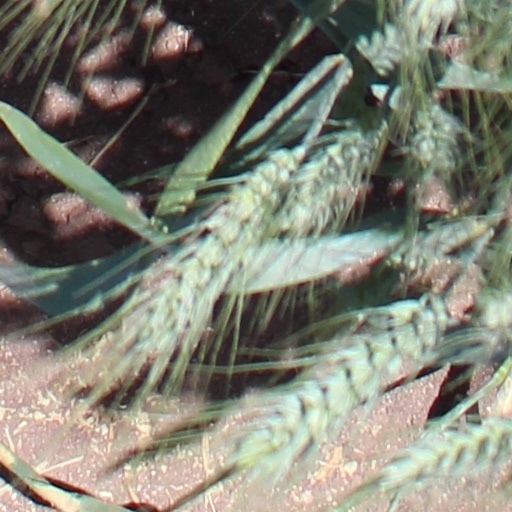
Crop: wheat